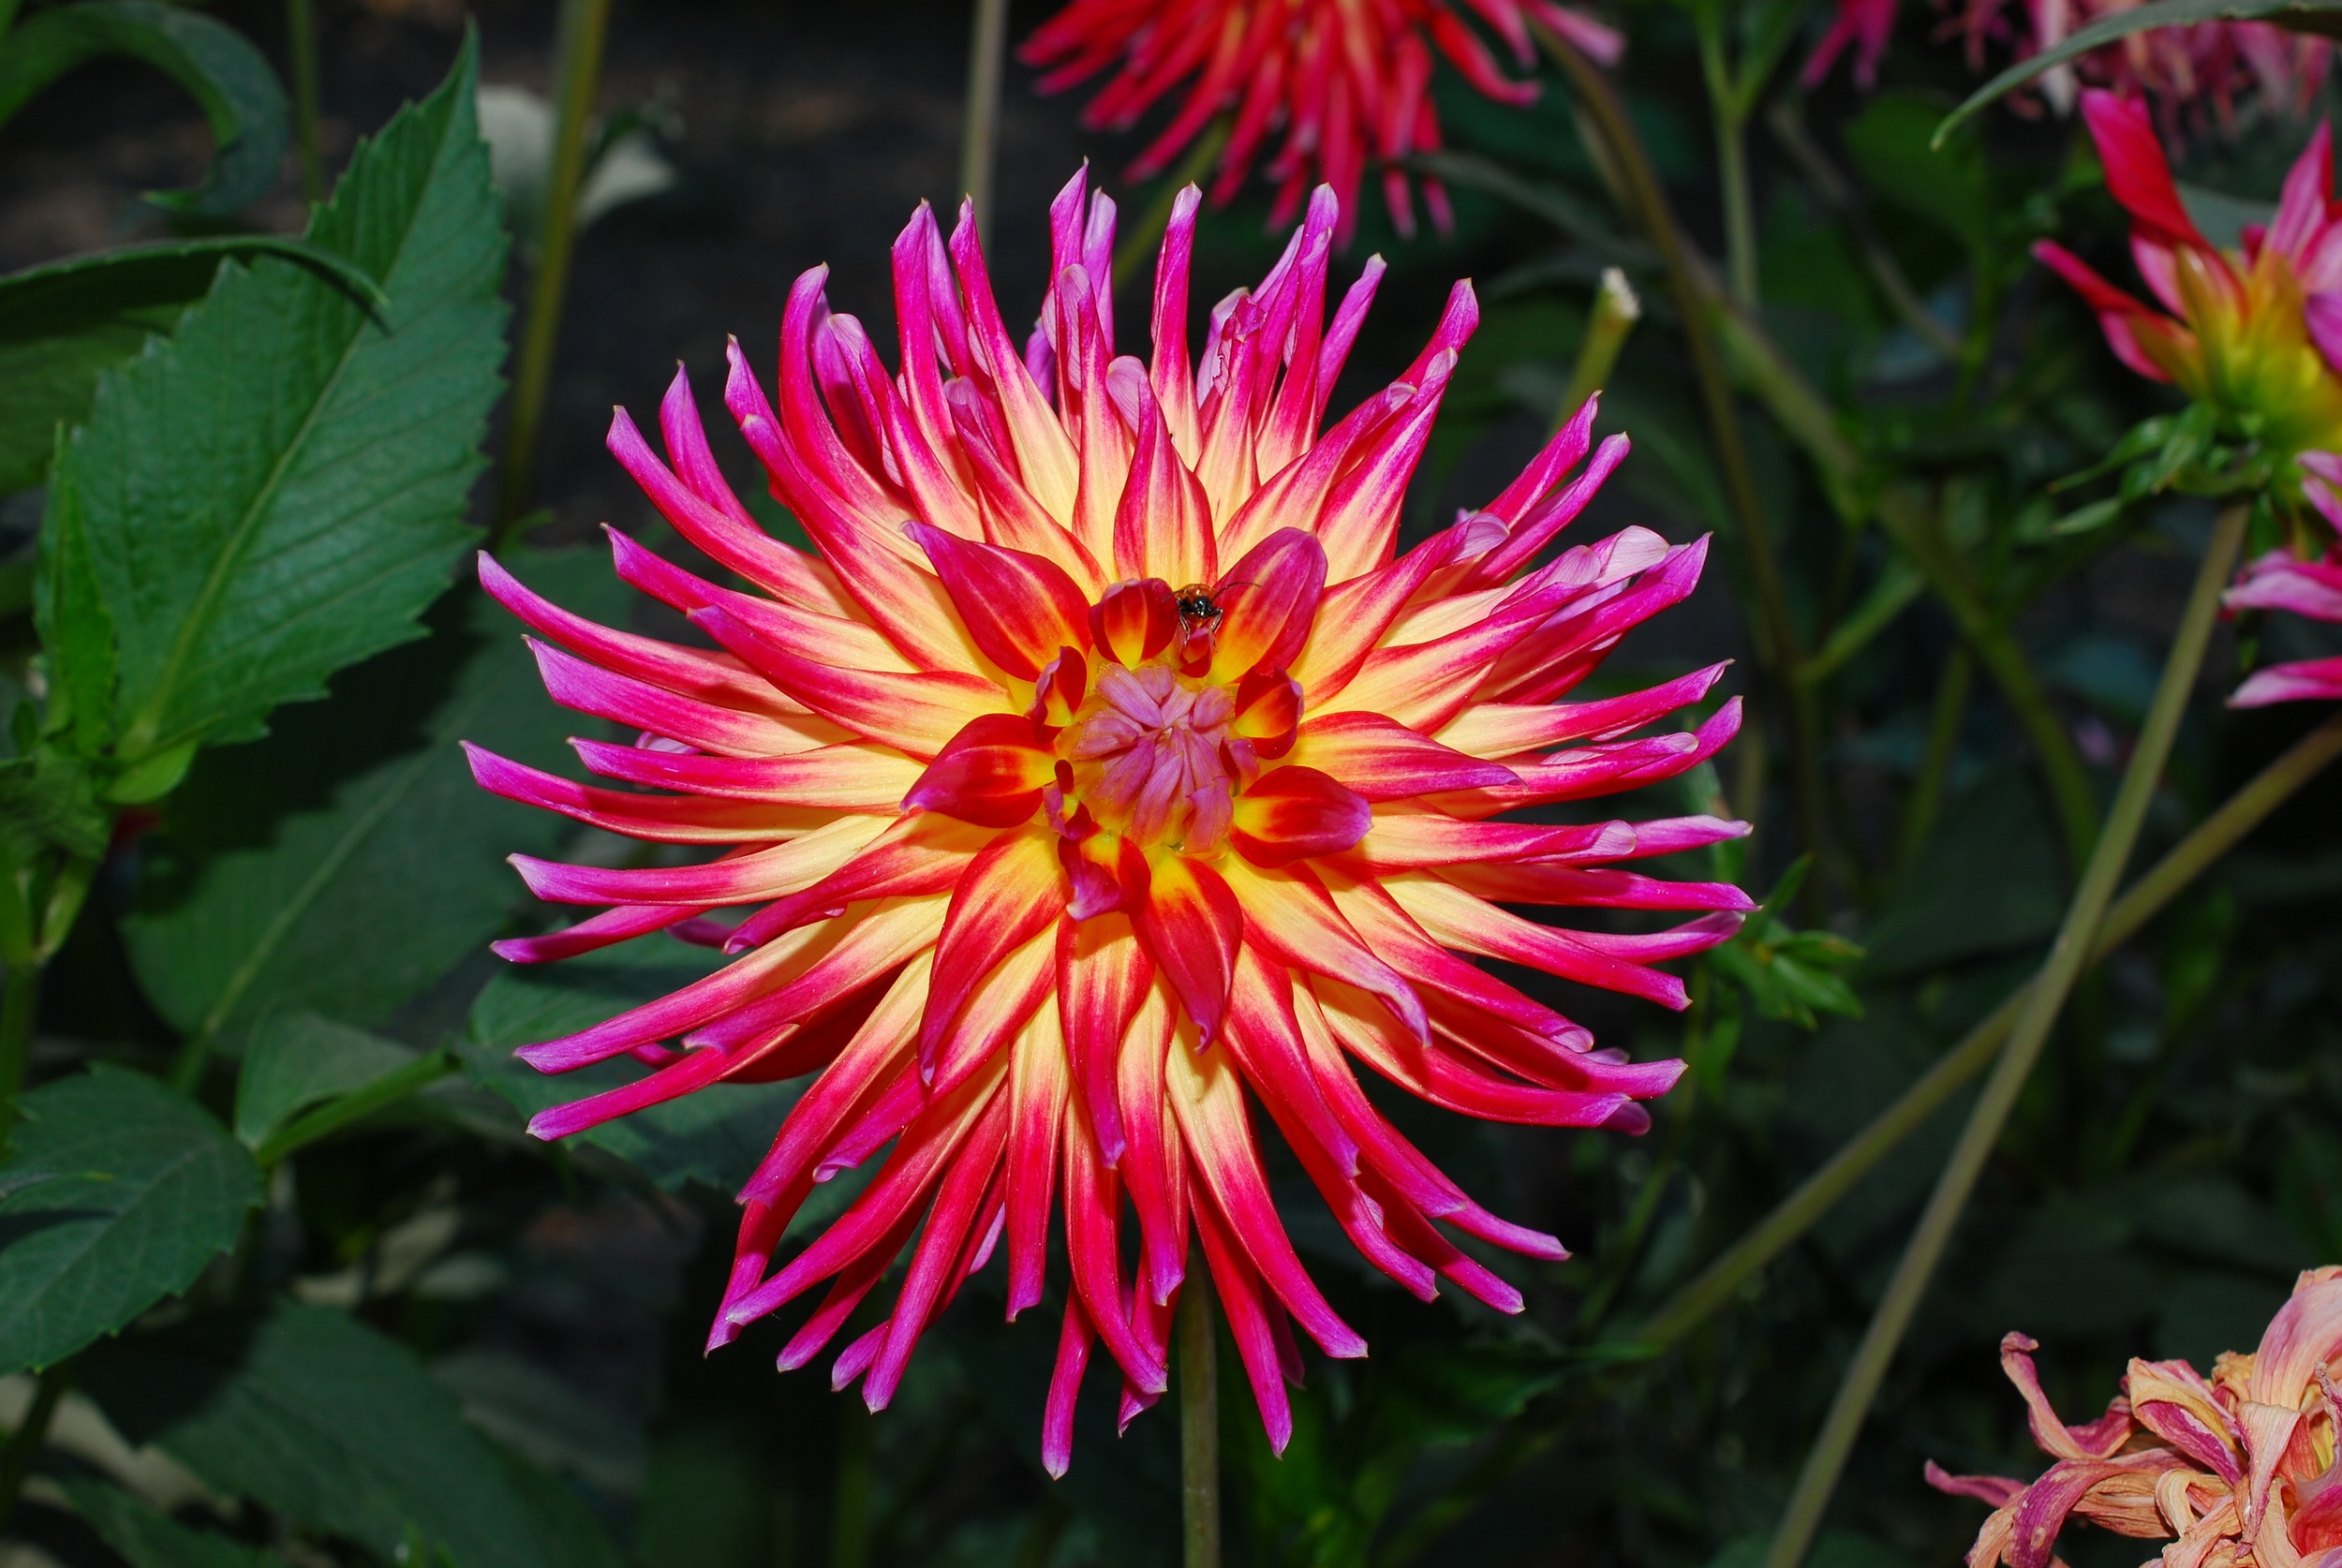
nature, plant, flower, petal, botany, garden, flora, wildflower, flowers, dahlia, macro photography, flowering plant, daisy family, dhalia, annual plant, land plant